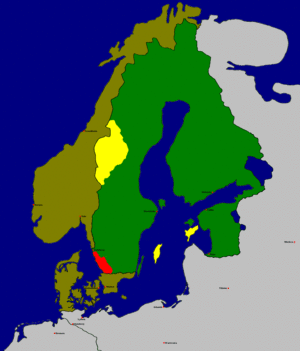
Freden i Brömsebro
I gult; afståelse af Jæmtland og Herjedalen i Norge og østersøøerne Gotland og Øsel. I rødt; Halland i 30 år, samt svensk frihed for Øresundstolden.
Freden i Brømsebro afsluttede Torstensson-krigen fra 1643 til den 13. august 1645. Krigen skyldtes Christian IV's uheldige krigsførelse i Tyskland og landets svage økonomi. Kongen skruede tolden i de danske farvande i vejret til stort raseri for de søfarende nationer England og Nederlandene. Han faldt svenskerne i ryggen, og det førte til et lynangreb ledet af den svenske general Lennart Torstensson. Generalen trængte op gennem Jylland, mens andre svenske styrker under Gustav Horn angreb Skåne fra Småland. Sveriges militære overmagt var åbenbar, og Danmark kunne kun give efter for svenskernes krav.